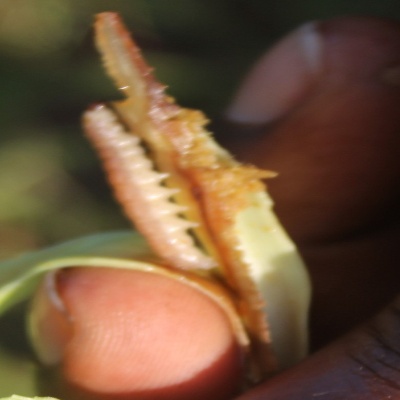
Crop: Maize
Condition: fall armyworm